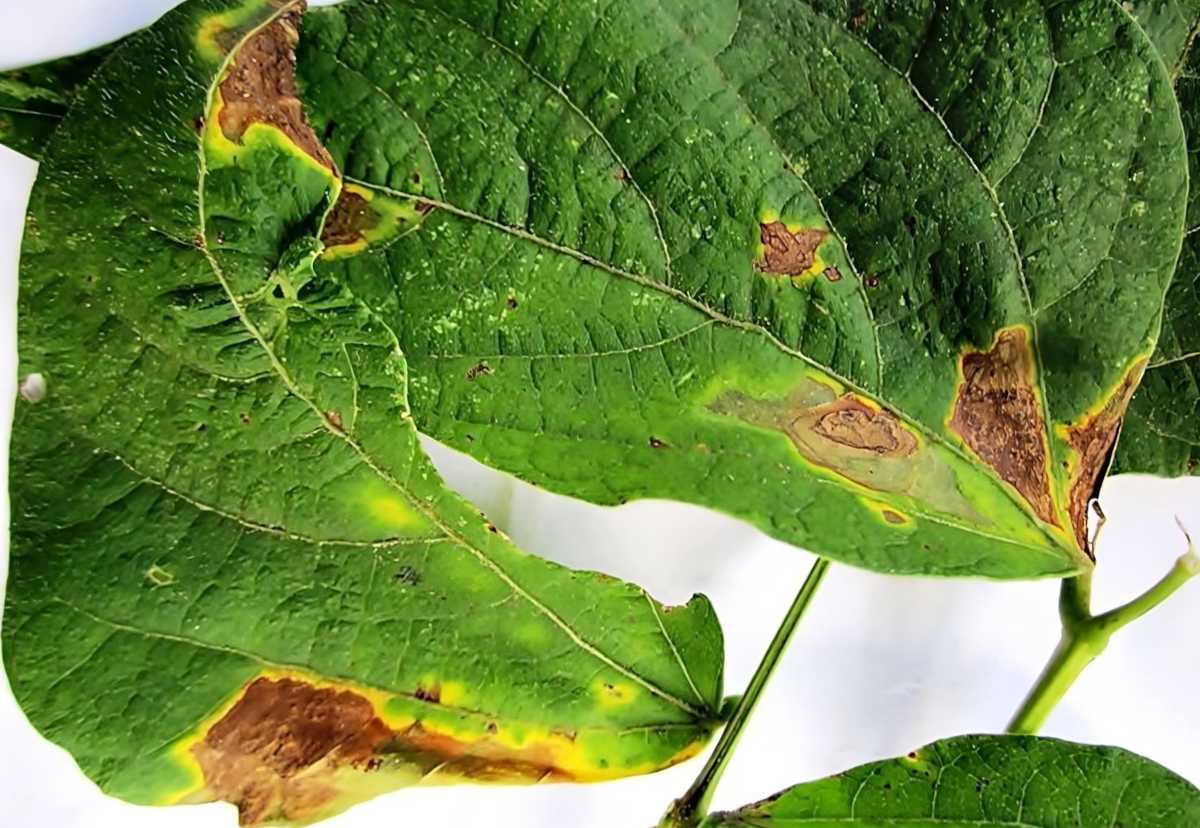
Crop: unknown
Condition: bean_bean_halo_blight